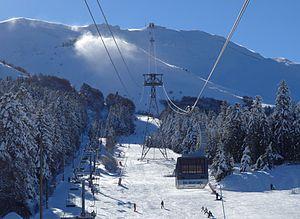
Téléphérique du Plomb du Cantal au Lioran
Le Cantal est un département français situé dans la région Auvergne-Rhône-Alpes, dont le nom vient du massif volcanique du Cantal qui occupe le centre de son territoire. L'Insee et la Poste lui attribuent le code 15. Sa préfecture est Aurillac.
Le Lioran est une station de sports d'hiver du Massif central située au cœur des monts du Cantal, en grande partie sur la commune de Laveissière.